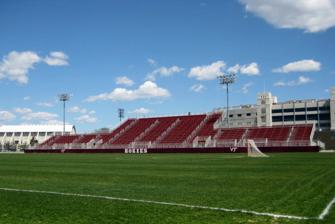
Building: Sandra D. Thompson Field
Country: United States of America
Year built: 2003
Thompson Field View of the stadium in 2008 Full name Sandra D. Thompson Field Address Blacksburg, VA United States Owner Virginia Tech Operator Virginia Tech Athletics Type Stadium Capacity 3,500 Field size 110 x 68 m Current use Soccer Lacrosse Tenants Virginia Tech Hokies (NCAA) teams: men's and women's soccer men's and women's lacrosse Website hokiesports.com/thompson-field Sandra D. Thompson Field (or simply Thompson Field )  is a stadium located on the campus of Virginia Tech in Blacksburg, Virginia where it is home to the Hokies soccer and lacrosse teams. Built in 2003, the stadium seats 2,500 people and features a regulation size auxiliary field. External links Official website 37°13′12″N 80°25′18″W / 37.219987°N 80.421784°W / 37.219987; -80.421784 v t e Virginia Tech Hokies men's soccer Venues Sandra D. Thompson Field Rivalries Virginia Culture & lore HokieBird " Tech Triumph " People Coaches Players Seasons 2007 2016 2017 2018 2019 2020 2021 National championship seasons in bold ; NCAA College Cup in italics v t e Virginia Polytechnic Institute and State University Located in : Blacksburg, Virginia Academics College of Agriculture and Life Sciences College of Architecture and Urban Studies Pamplin College of Business College of Engineering College of Liberal Arts and Human Sciences Carilion School of Medicine and Research Institute School of Public and International Affairs School of Biomedical Engineering & Sciences College of Natural Resources and Environment College of Osteopathic Medicine College of Science College of Veterinary Medicine Research Virginia Tech Corporate Research Center Virginia Tech Foundation Biocomplexity Institute Smithsonian Conservation Biology Institute Virginia Cooperative Extension Virginia Tech Institute for Policy and Governance System X System G Virginia Smart Road eCorridors Program e-58 Stability Wind Tunnel PATH Virginia school of political economy VLA DARwIn-OP Nanoknife Carilion Roanoke Memorial Hospital LibX Mid-Atlantic Terascale Partnership VTLS Blacksburg Electronic Village Pelikan tail Virginia School Leaders Institute NIA Super Dual Auroral Radar Network eTBLAST Head impact telemetry system Metal rubber NEXTOR Sugar battery Virginia Cyber Range Athletics Teams Baseball Men's basketball Women's basketball Football Men's soccer Women's soccer Softball Venues Berglund Center Cassell Coliseum English Field Lane Stadium Thompson Field Rivalries Virginia Tech–Virginia rivalry ( overall , football , and men's basketball ) Virginia Tech–West Virginia rivalry Virginia Tech-Georgia Tech rivalry Virginia Tech-VMI rivalry Virginia Tech–Miami rivalry Virginia Tech–Boston College rivalry Culture HokieBird Old Hokie Tech Triumph Related Atlantic Coast Conference Collegiate Water Polo Association Virginia Tech IMG Sports Network Campus Virginia Tech National Capital Region Washington-Alexandria Architecture Center Virginia Tech Richmond Center Hotel Roanoke Hillcrest Honors Community Preston and Olin Institute Reynolds Homestead BCB Airport Life Collegiate Times Virginia Tech Corps of Cadets Highty-Tighties The Marching Virginians The New Virginians Virginia Tech Rescue Squad The Educational Media Company at Virginia Tech United States v. Morrison WUVT-FM WVTF HEVT WBRW Tech Talk Live Radio IQ Index of Middle English Verse Hahn Horticulture Garden Hokie Stone Graduating Peter New River Valley History Virginia Tech shooting Seung-Hui Cho Stroubles Creek Blacksburg Transit Valley Metro Police Department People List of Virginia Tech alumni List of Virginia Tech Presidents List of Virginia Tech head football coaches Commencement speakers Founded : 1872 v t e Soccer and lacrosse stadiums of the Atlantic Coast Conference Both sports Newton Campus Soccer Field ( Boston College ) Koskinen Stadium ( Duke ) Dorrance Field ( North Carolina ) Cagan Stadium ( Stanford ) Klöckner Stadium ( Virginia ) Thompson Field ( Virginia Tech ) Soccer-only Edwards Stadium ( California ) Riggs Field ( Clemson ) Seminole Soccer Complex ( Florida State ) Lynn Stadium ( Louisville ) Cobb Stadium ( Miami ) Dail Soccer Field ( NC State ) Alumni Stadium ( Notre Dame ) Ambrose Urbanic Field ( Pittsburgh ) Washburne Stadium ( SMU ) SU Soccer Stadium ( Syracuse ) Spry Stadium ( Wake Forest ) Lacrosse-only Method Road Soccer Stadium ( NC State ) JMA Wireless Dome 1 ( Syracuse ) 1 also hosts other sports This article about a sports venue in Virginia is a stub . You can help Wikipedia by expanding it . v t e